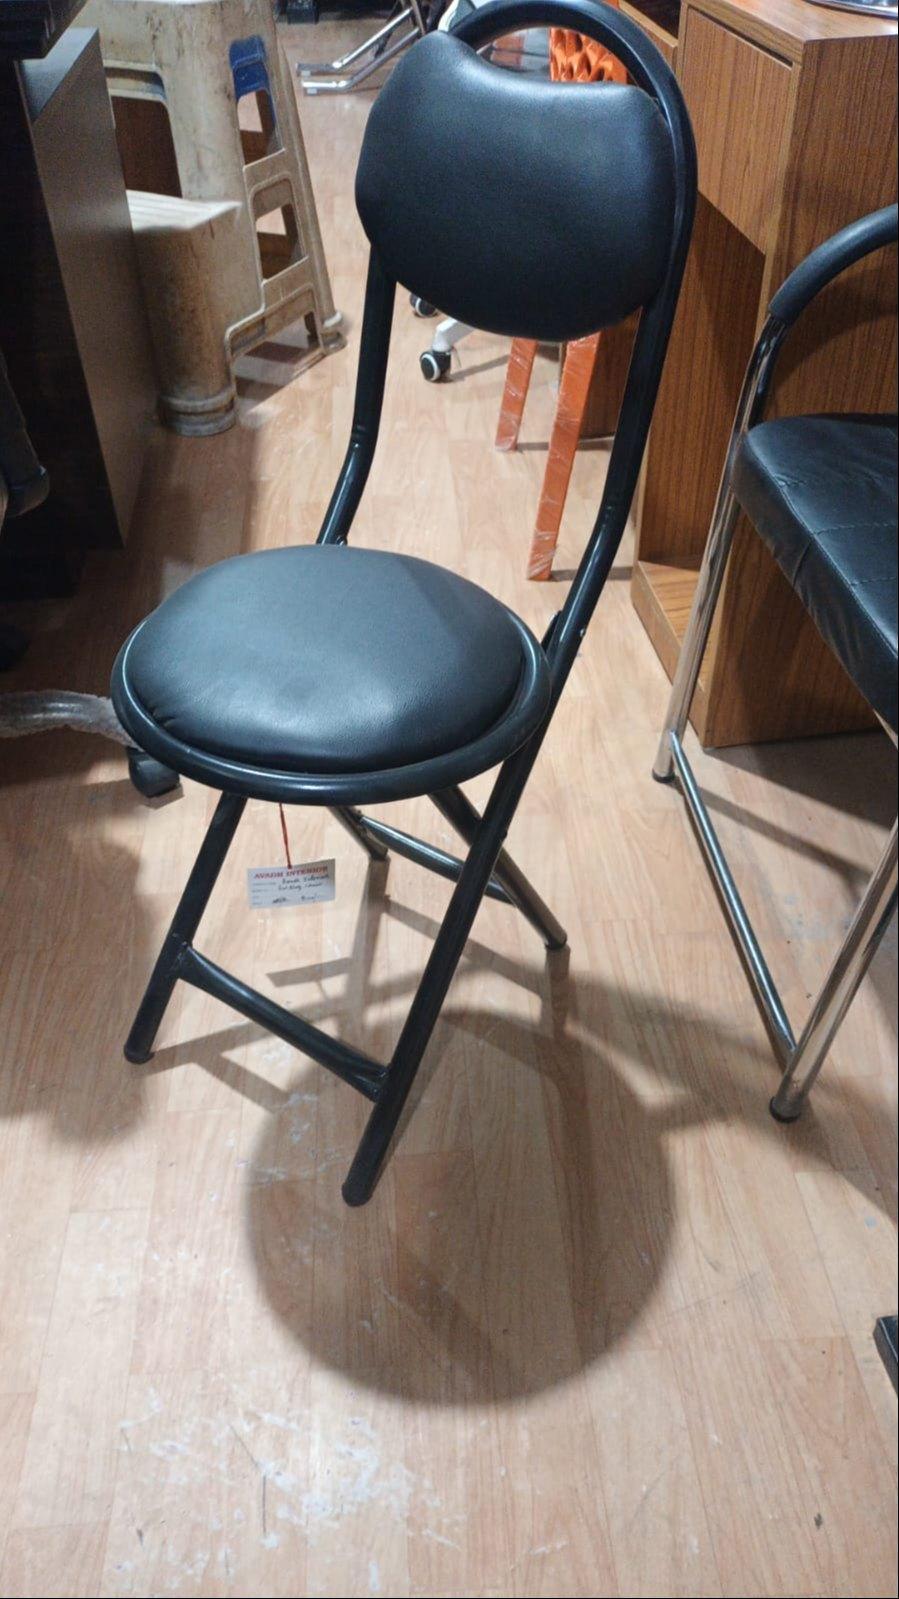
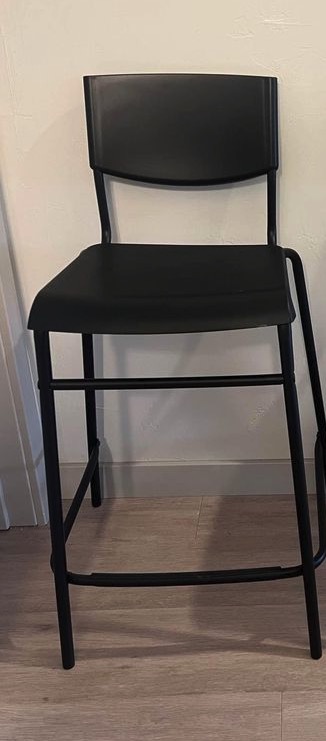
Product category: stool
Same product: no